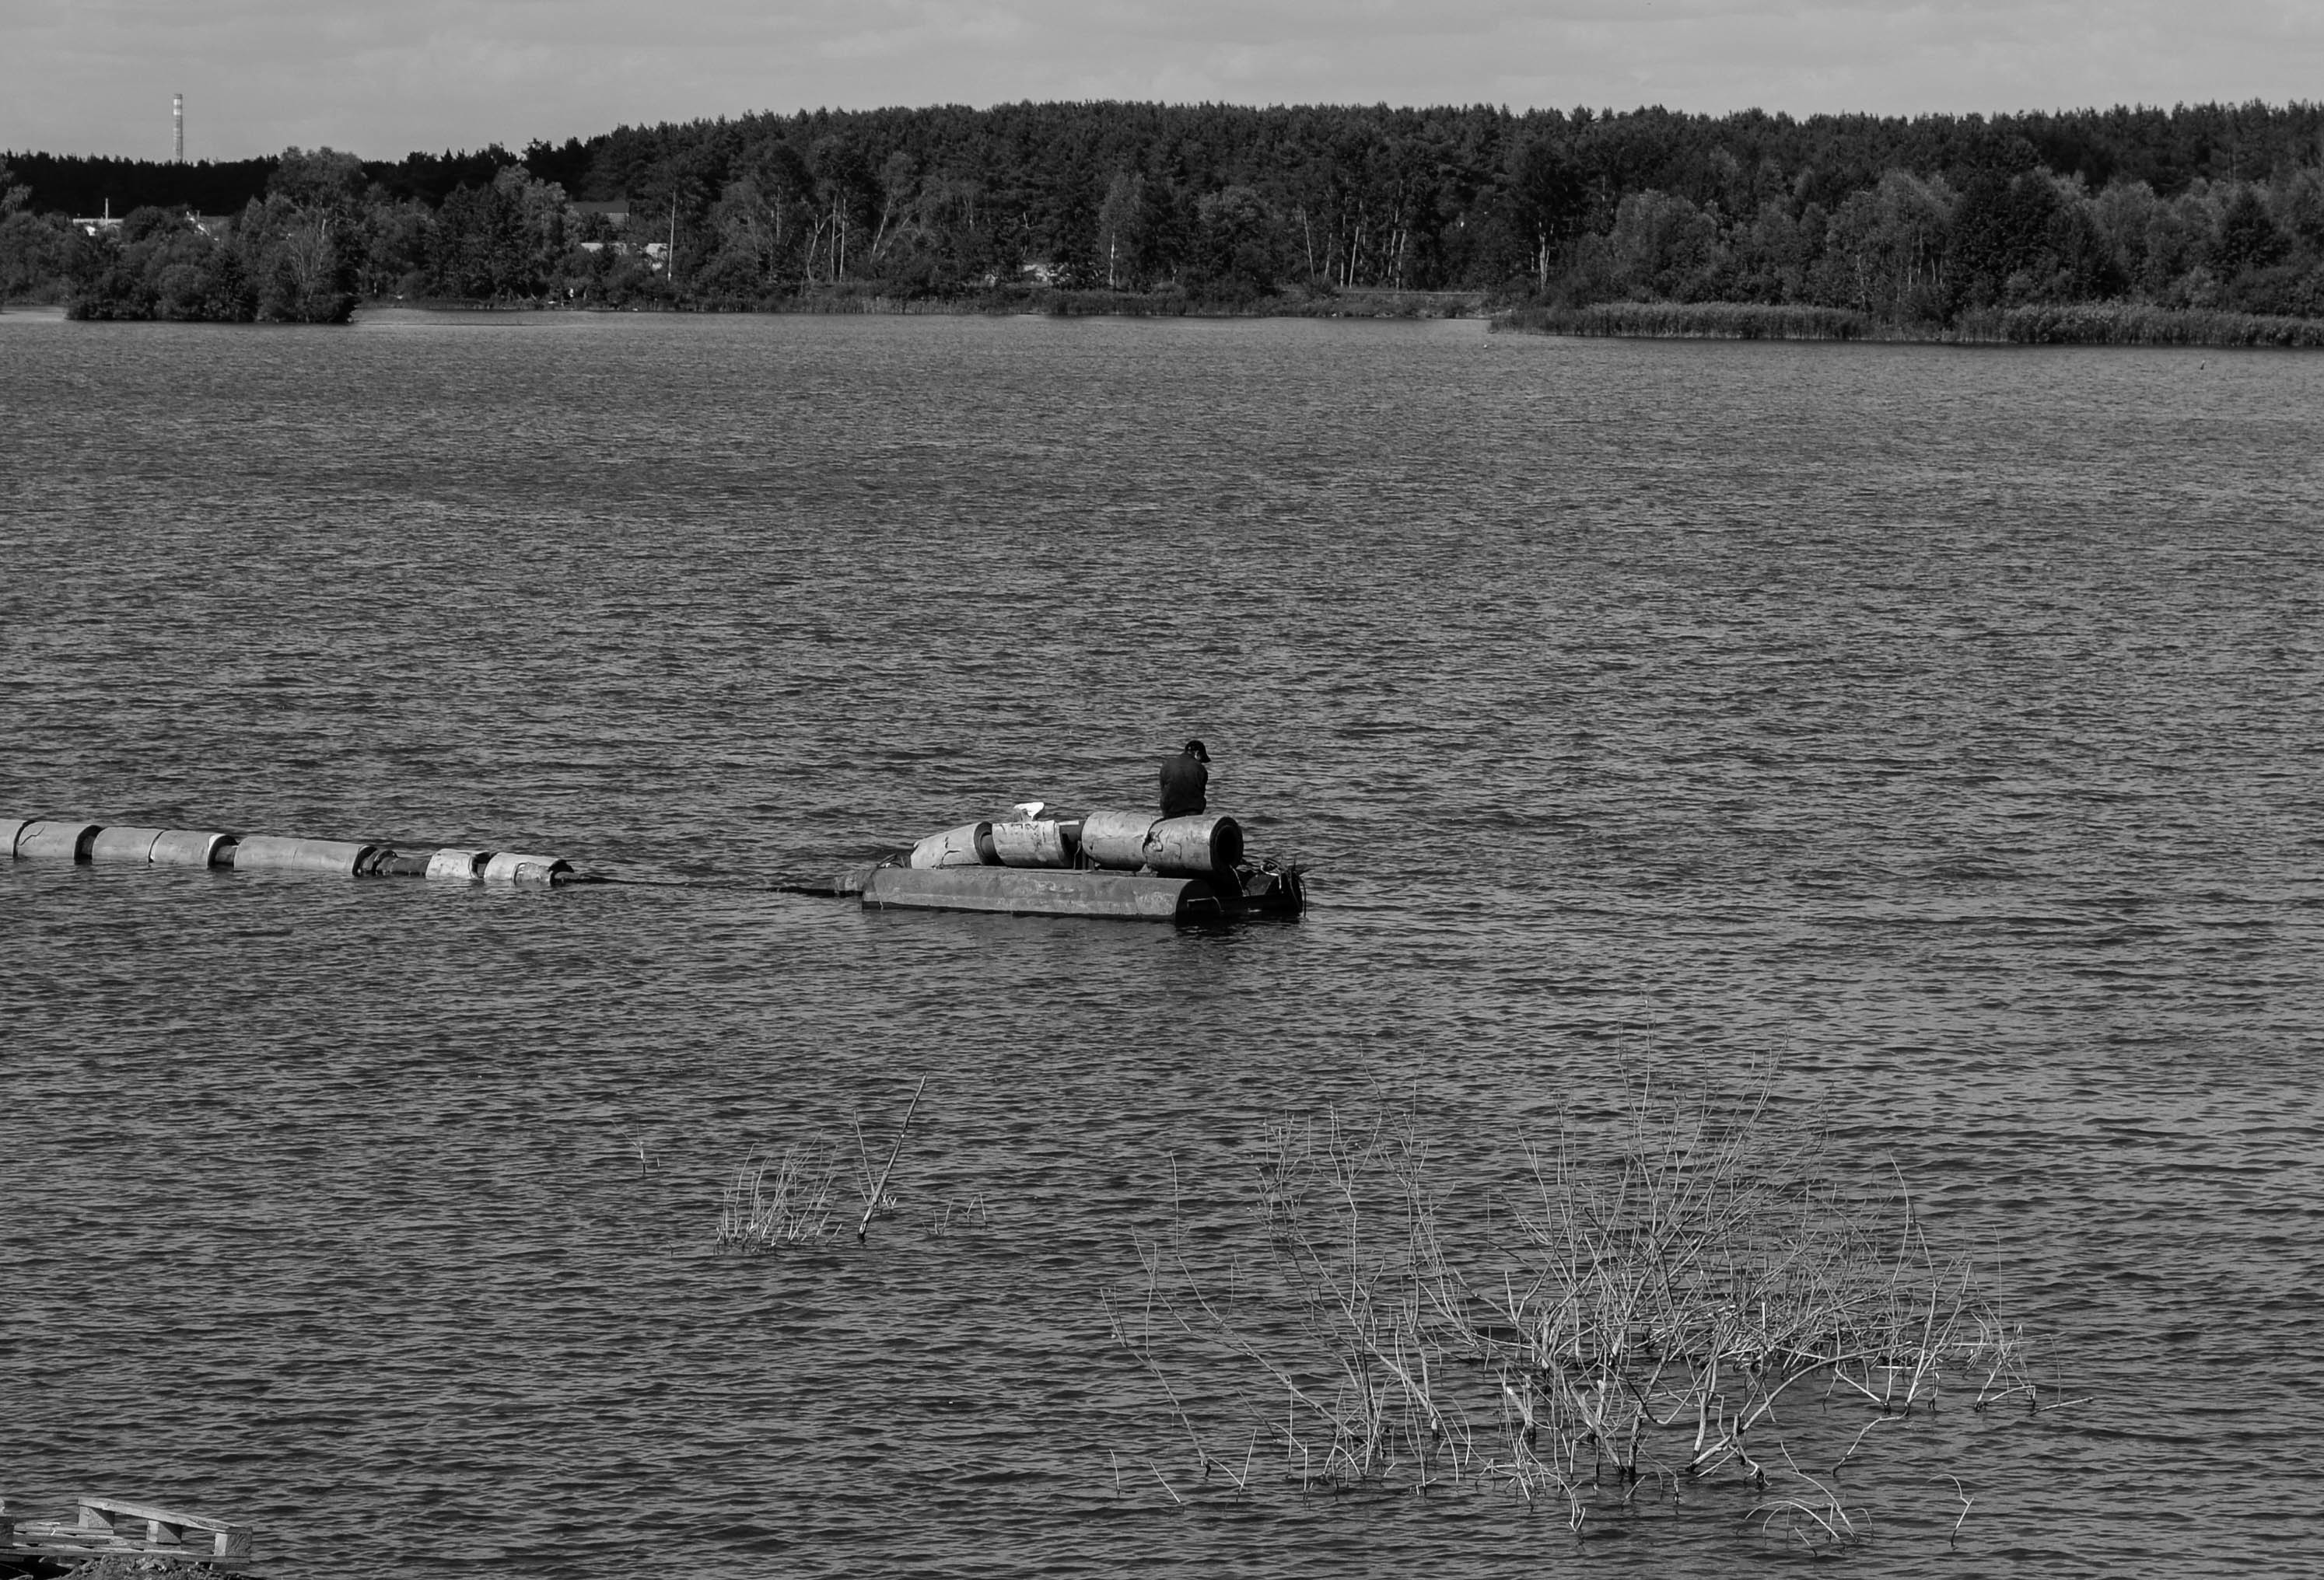
sea, black and white, boat, lake, vehicle, monochrome, waterway, wetland, monochrome photography, mudflat